Kadayiruppu

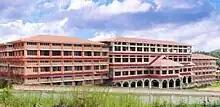
SNG College of Engineering

Kadayiruppu is a village on the outskirts of Kolenchery town in Kerala, India. Kadayiruppu located 4 km from Kolenchery on Perumbavoor Road. It possesses all the basic amenities of development and the village is well equipped with administrative support by the panchayat.